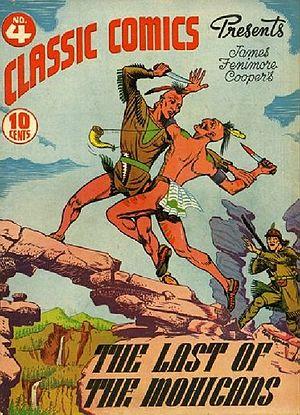
Le roman d’aventures est un type de roman populaire qui met particulièrement l'accent sur l'action en multipliant les péripéties plutôt violentes, dans lequel le héros est plutôt masculin et jeune, en général positifs, et où le souci de la forme littéraire est relativement peu important.